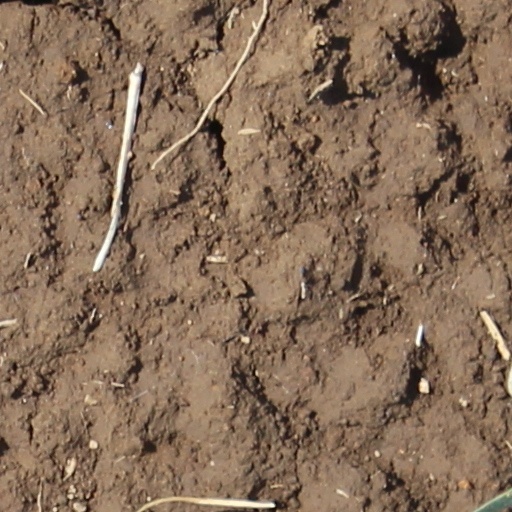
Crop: wheat